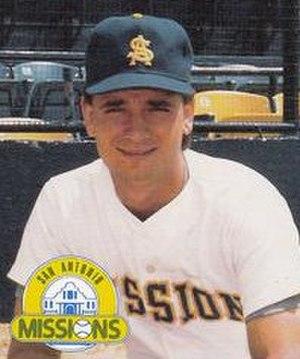
Darrin Glen Fletcher est un ancien receveur au baseball. Il a joué dans les Ligues majeures de 1989 à 2002, notamment pour les Expos de Montréal et les Blue Jays de Toronto.